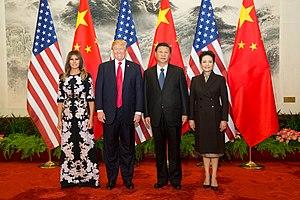
Xi Jinping est un homme d'État chinois né le 15 juin 1953 à Pékin. Il est l'actuel président de la république populaire de Chine.